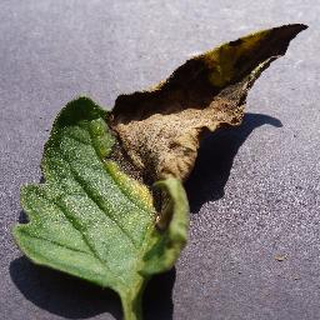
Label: tomato_late_blight